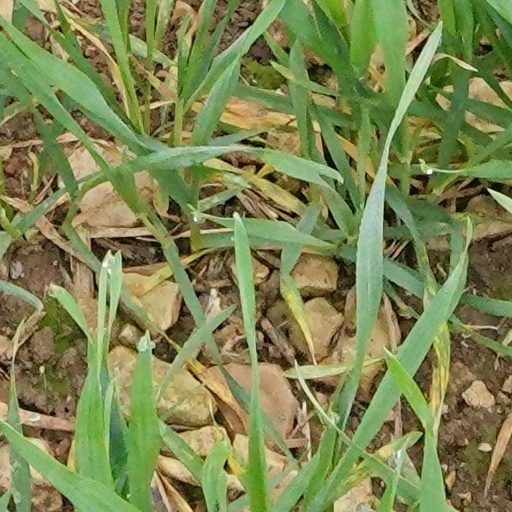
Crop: wheat